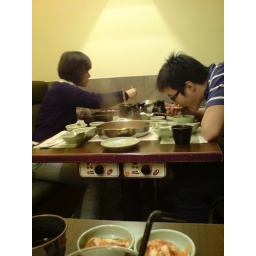
080129: hot pot din w/ liz's old neighbor cindy - table beside us eating